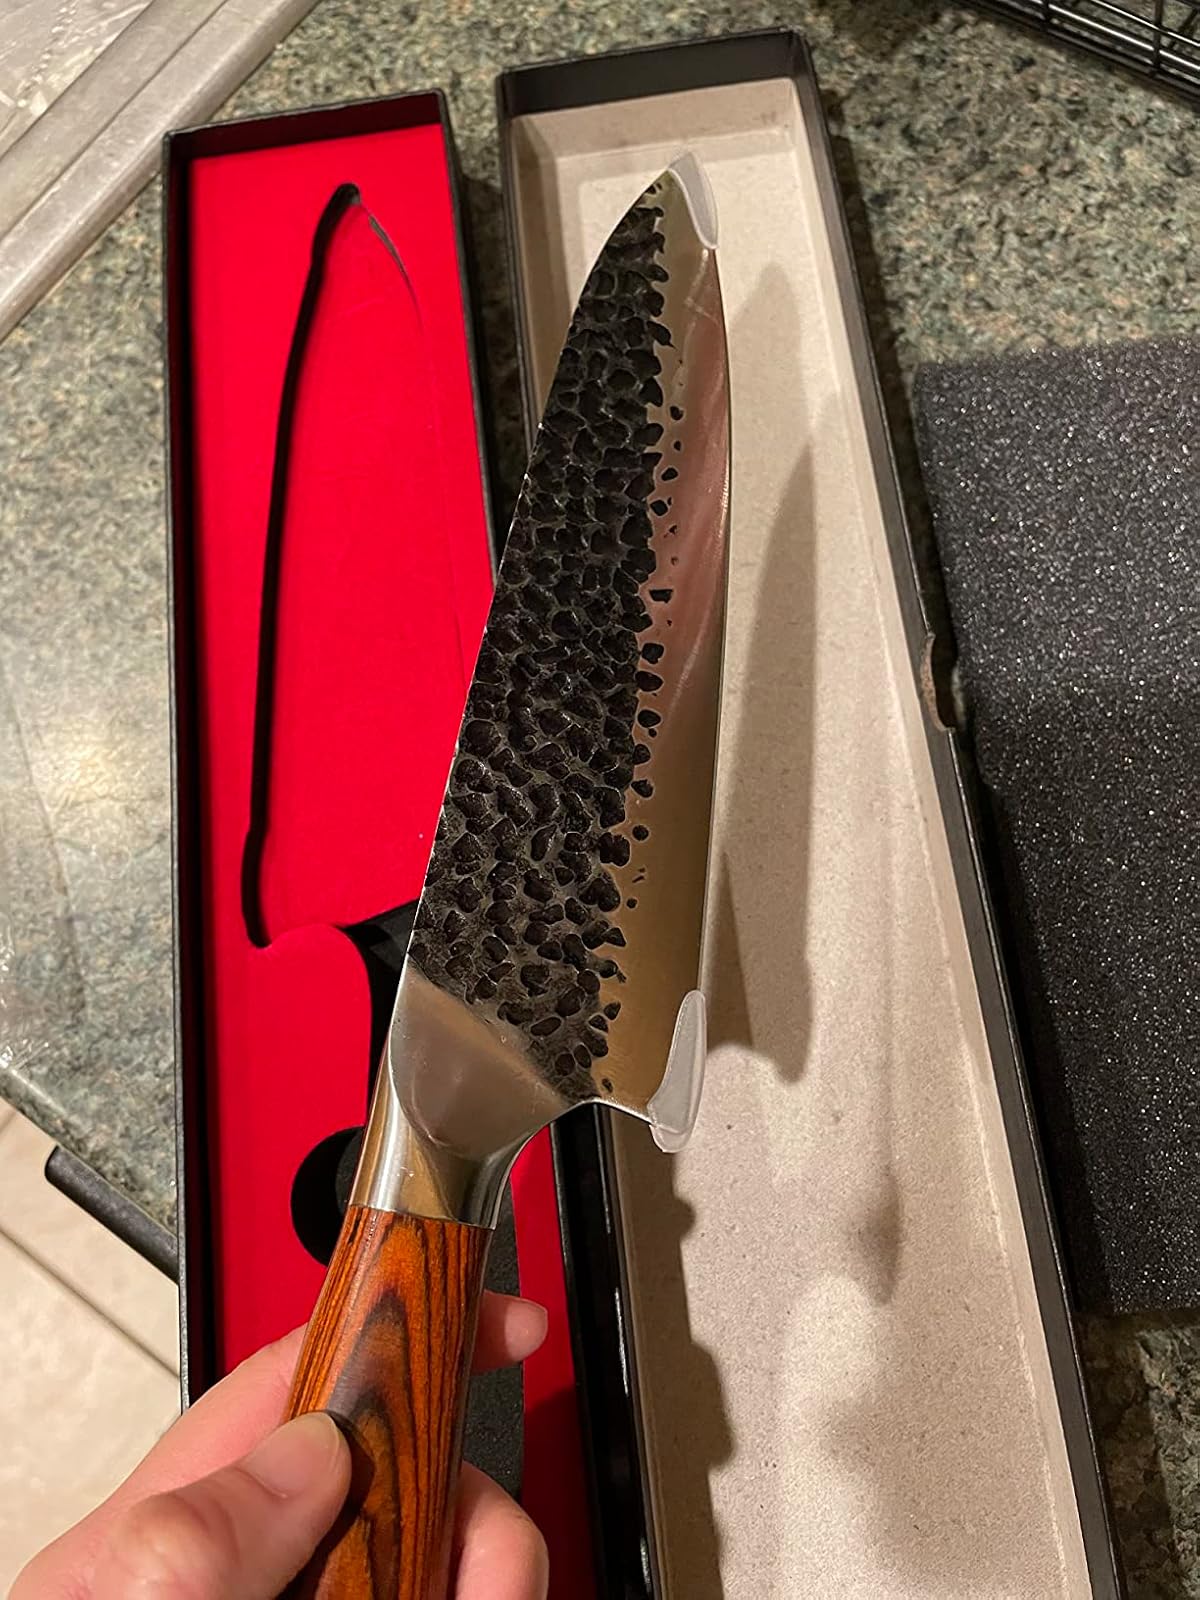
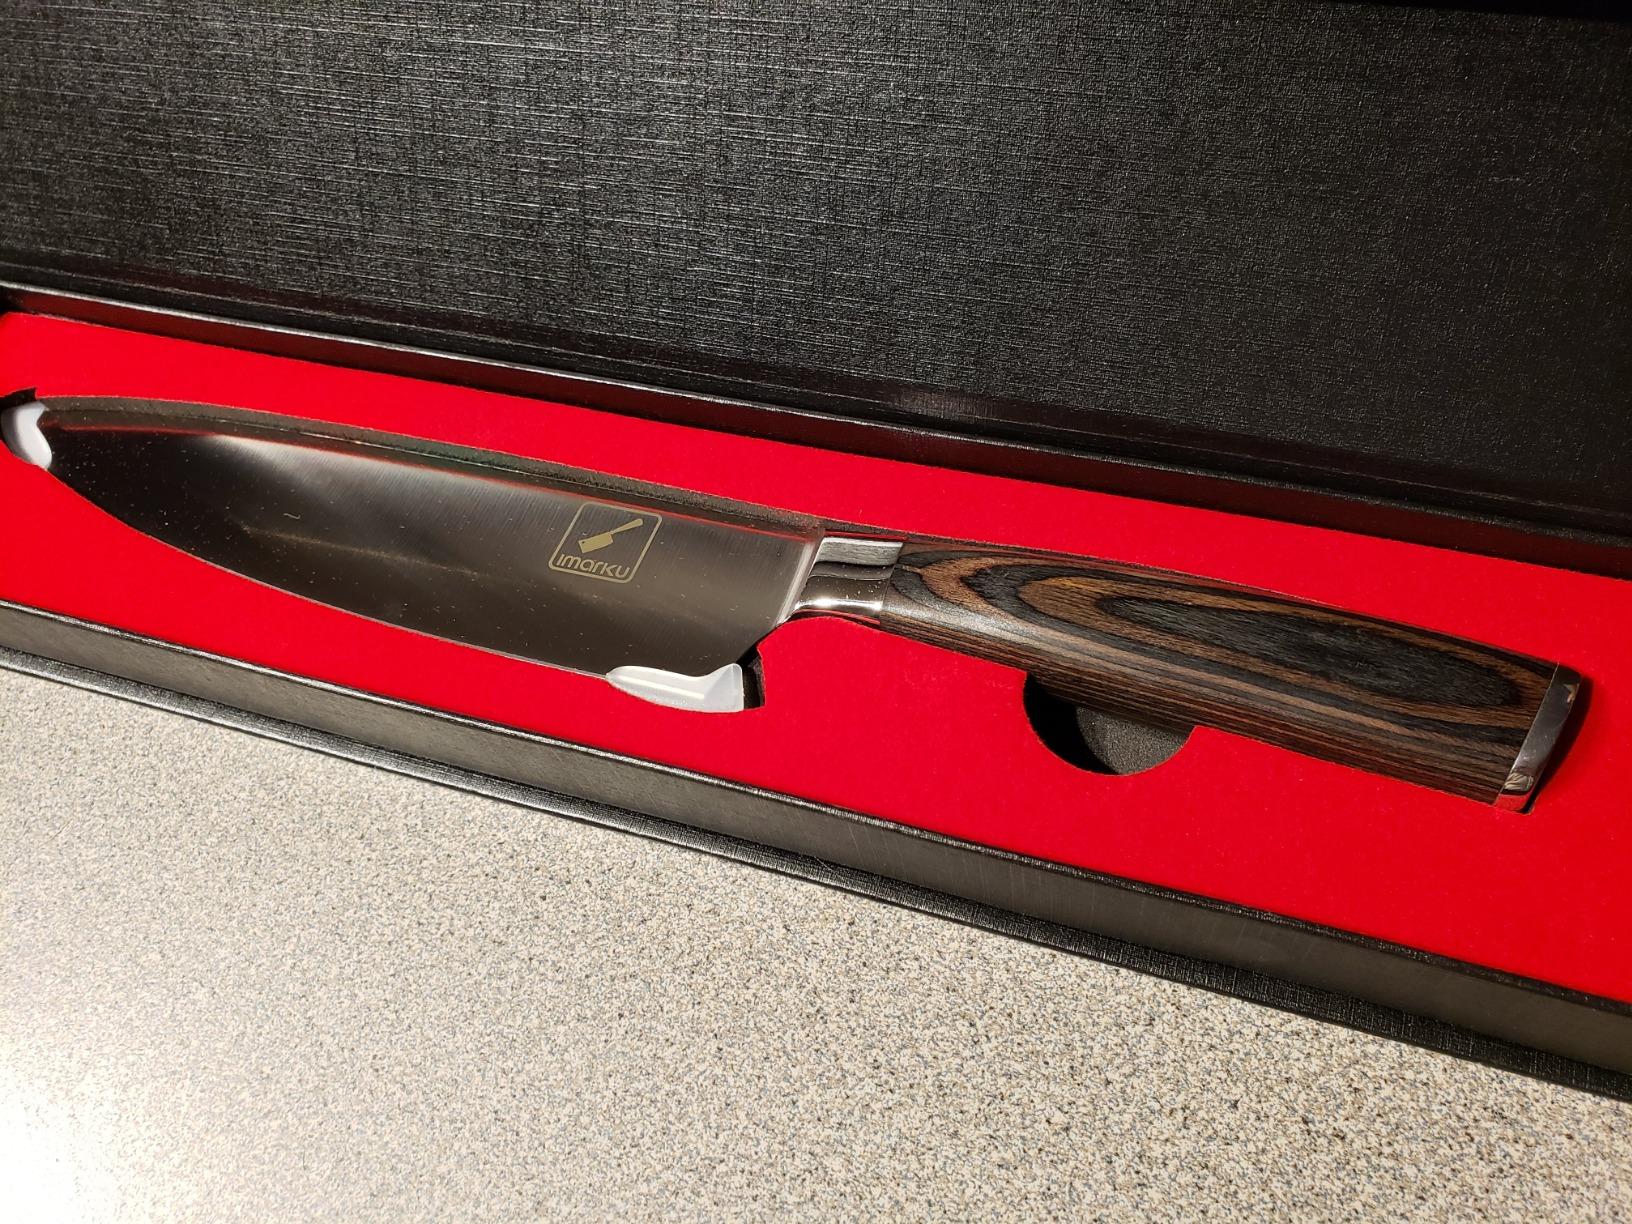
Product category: items_knife
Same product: no